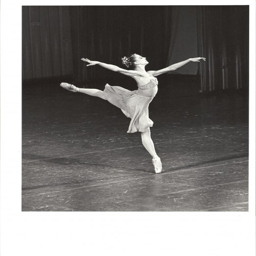
i simply had to find a way to teach students how to get it right from the beginning